Pentagon (novel)

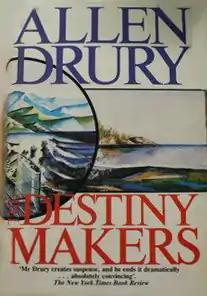
"The Destiny Makers" (1988, UK)

"Publishers Weekly" called the idea behind the novel "promising" but then noted "the book's merit ends with that concept". The review went on to criticize it as a "bloated, wooden novel that lacks the simplest of narrative virtues" and added, "as the Pentagon's mishandling of this crisis reaches near-buffoonery, Drury's attempted critique of a bureaucracy burdened with political infighting, waste and mismanagement unintentionally becomes almost comic for those readers with the endurance to get that far."